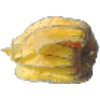
Label: physalis_with_husk